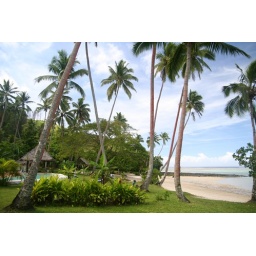
Not a bad beach for the Coral Coast. We didn't actually swim in the water though.